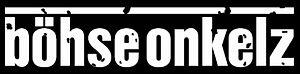
Böhse Onkelz est un groupe de rock allemand, originaire de Francfort-sur-le-Main. Il est très important de par son succès et sa longévité. Les Böhse Onkelz chantent intégralement en allemand, à l'exception des reprises de Je t'aime… moi non plus, My generation, ou Coz I Luv You. Le groupe se sépare en 2005, mais se reforme neuf ans plus tard en 2014, puis publient l'album Memento en 2016.